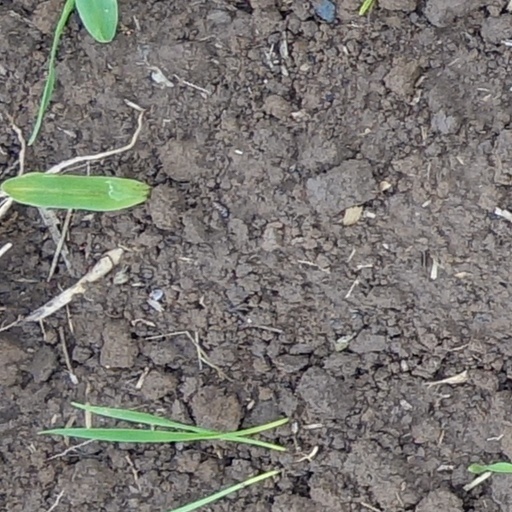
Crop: wheat